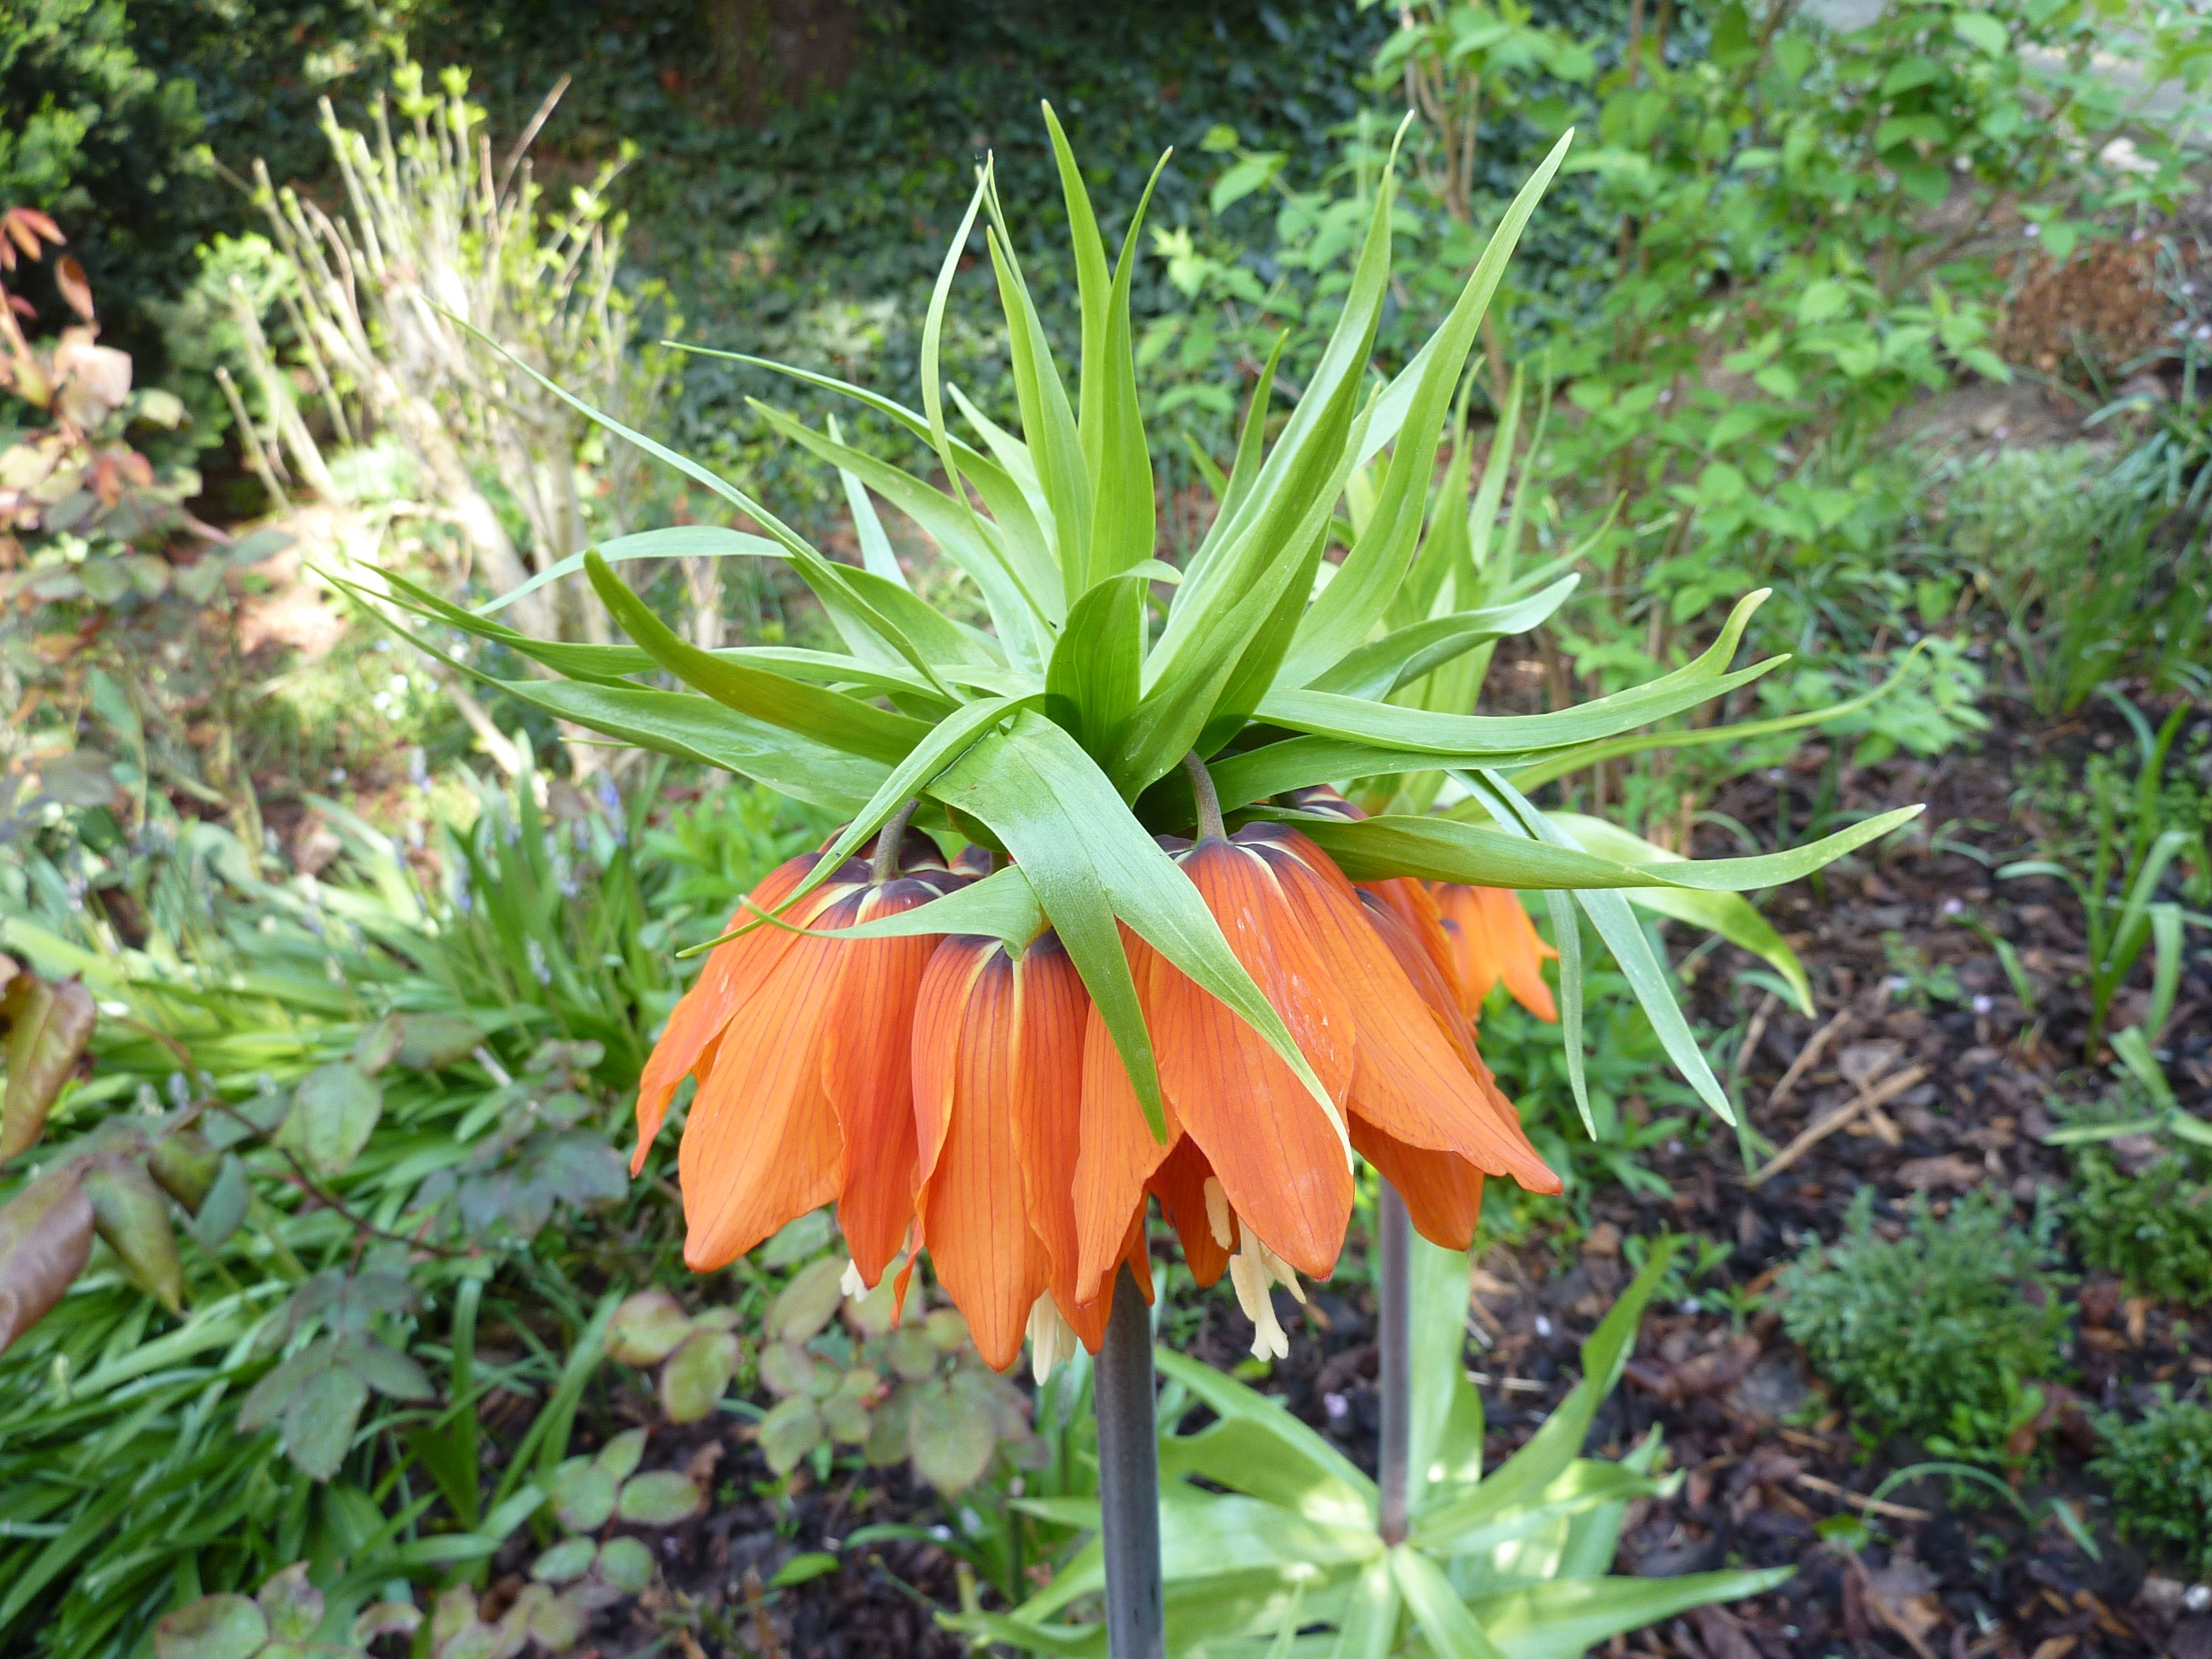
blossom, plant, flower, bloom, orange, spring, botany, garden, close, flora, wildflower, lily, fritillaria, daylily, flowering plant, imperial crown, land plant, crown imperial